The Forger (2014 film)

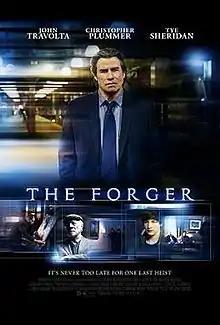
Theatrical release poster

The Forger is a 2014 American thriller drama film directed by Philip Martin and starring John Travolta. It started filming in October 2013. It was released to theaters on April 24, 2015.